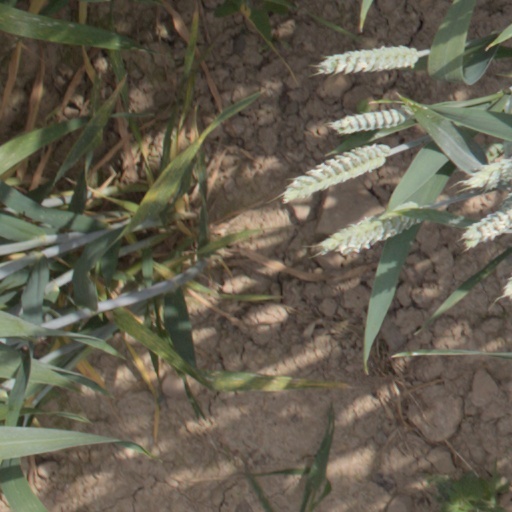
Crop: wheat